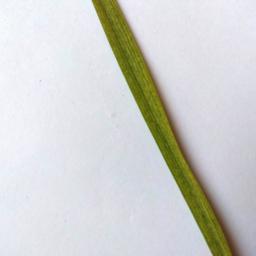
Label: Rice___Healthy